Tamera Young

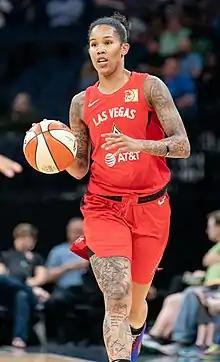
Young with Las Vegas in 2019

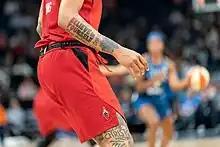
Close-up shot of Young's arm and leg tattoos.

Tamera "Ty" Young (born October 30, 1986) is an American former basketball player and assistant coach with the Chicago Sky. After playing collegiately for James Madison University, Young was drafted by the Atlanta Dream with the 8th overall pick of the 2008 WNBA draft. She was traded to the Chicago Sky, and helped them to the WNBA Finals in 2014, then came back to Atlanta, and was traded to the Aces in 2018.